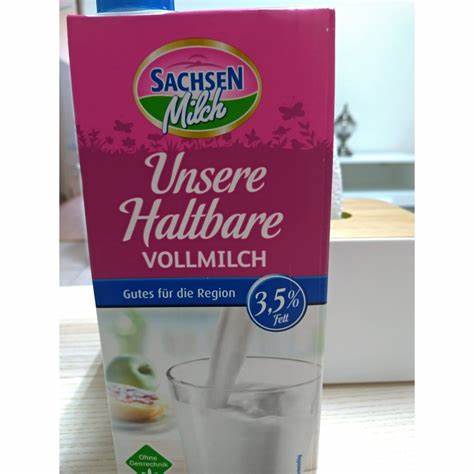
Label: cardboard